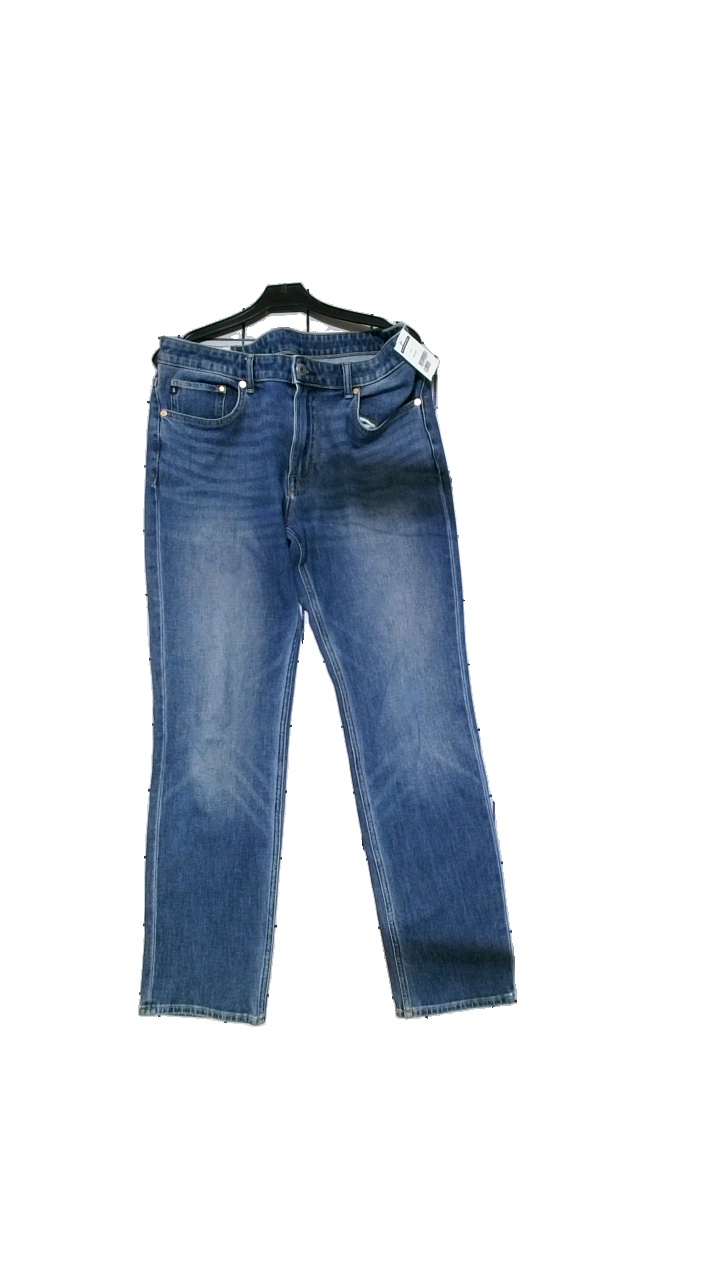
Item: Jeans (Unisex)
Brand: H&m
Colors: Blue
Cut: Regular
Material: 88% cotton, 7% polyester, 3% elastomultiester, 2% elastane
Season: All
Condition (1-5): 4
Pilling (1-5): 4
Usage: Reuse
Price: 50-100